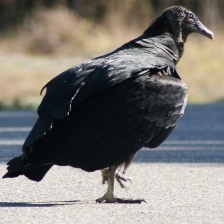
Species: BLACK VULTURE
Scientific name: CORAGYPS ATRATUS
ImageNet parent category: vulture